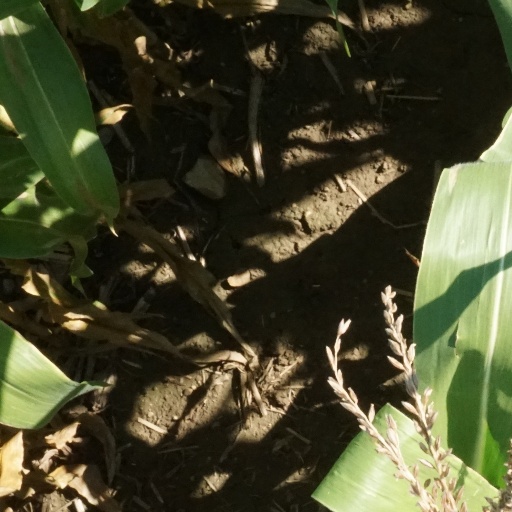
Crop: maize; corn